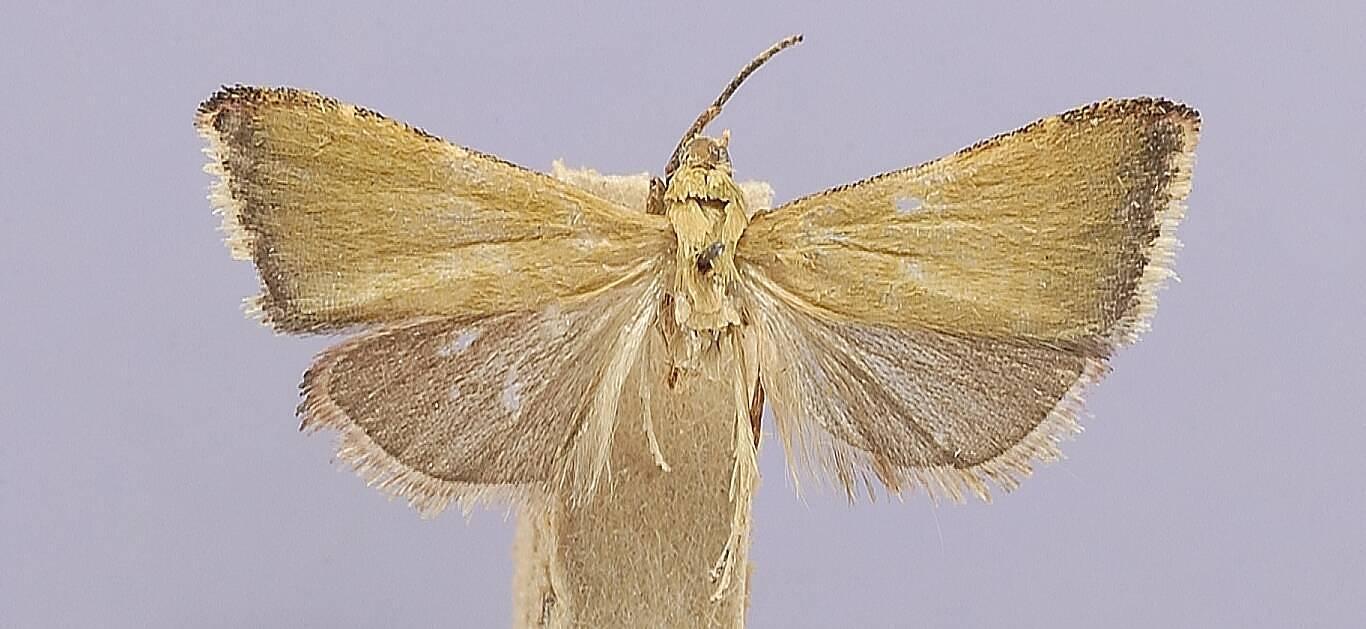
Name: Xantippe olivalis
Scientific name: Xantippe olivalis Dyar
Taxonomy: Animalia, Arthropoda, Insecta, Lepidoptera, Pyralidae
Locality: Taboga Island, Panama
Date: Feb 1912